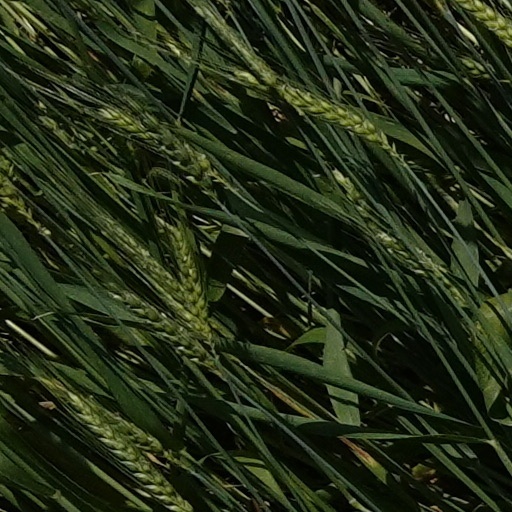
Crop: wheat